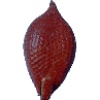
Label: Salak 1